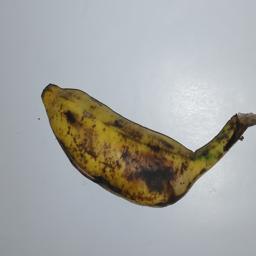
Banana variety: Champa Kola